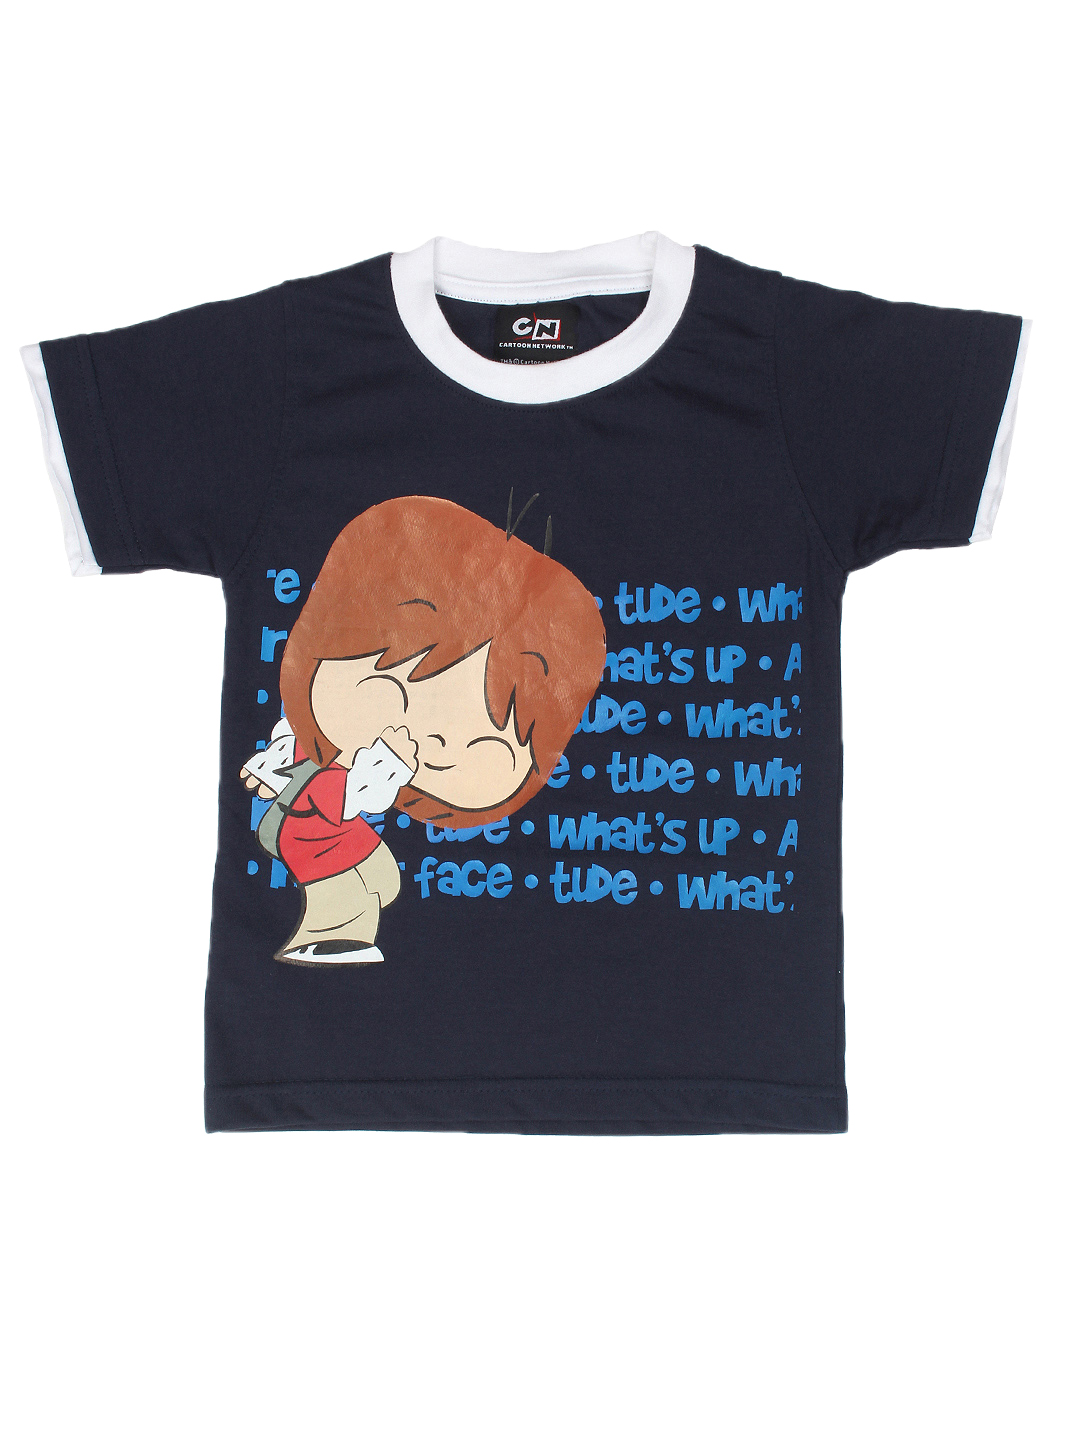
Ant Kids Boy's Whats Up White Navy Kidswear
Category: Apparel / Topwear / Tshirts
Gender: Boys
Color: White
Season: Summer 2011
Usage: Casual